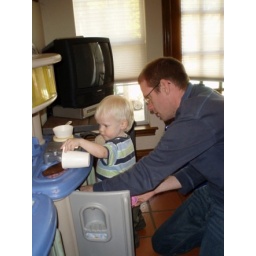
boys in the kitchen